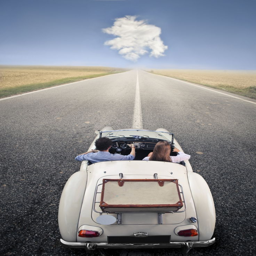
road tripping in a sports car will never not be fun